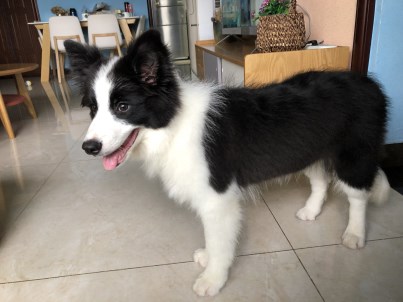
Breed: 2594-n000109-Border_collie